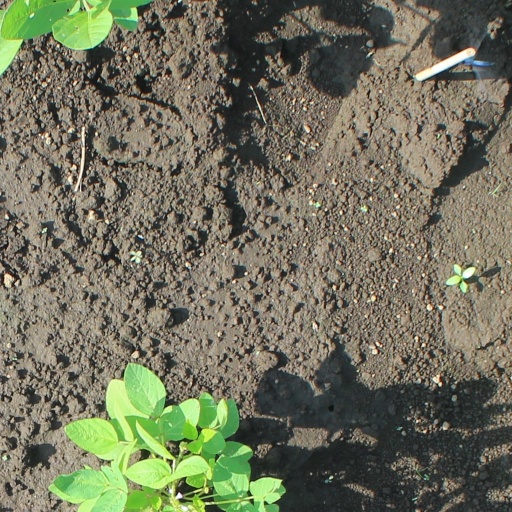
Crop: soybean